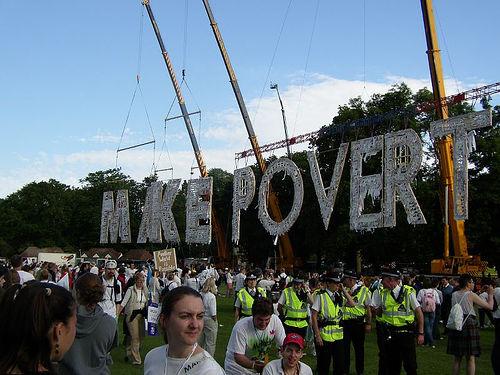
Weather: sun or clear